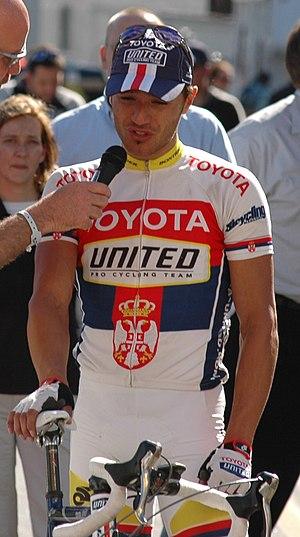
Ivan Stević est un coureur cycliste serbe.